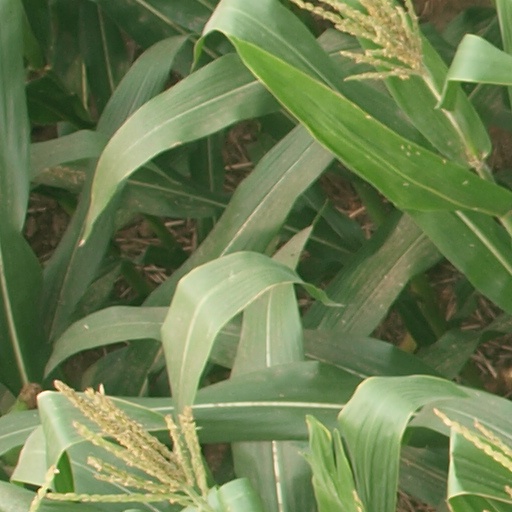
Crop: maize; corn